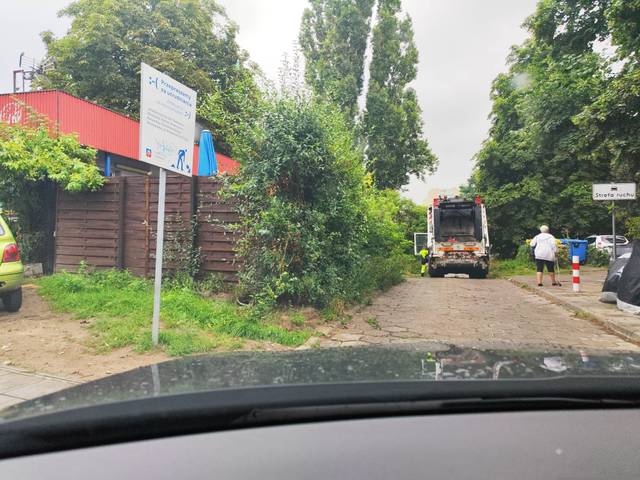
Region: Germany
Coordinates: 53.402, 14.526